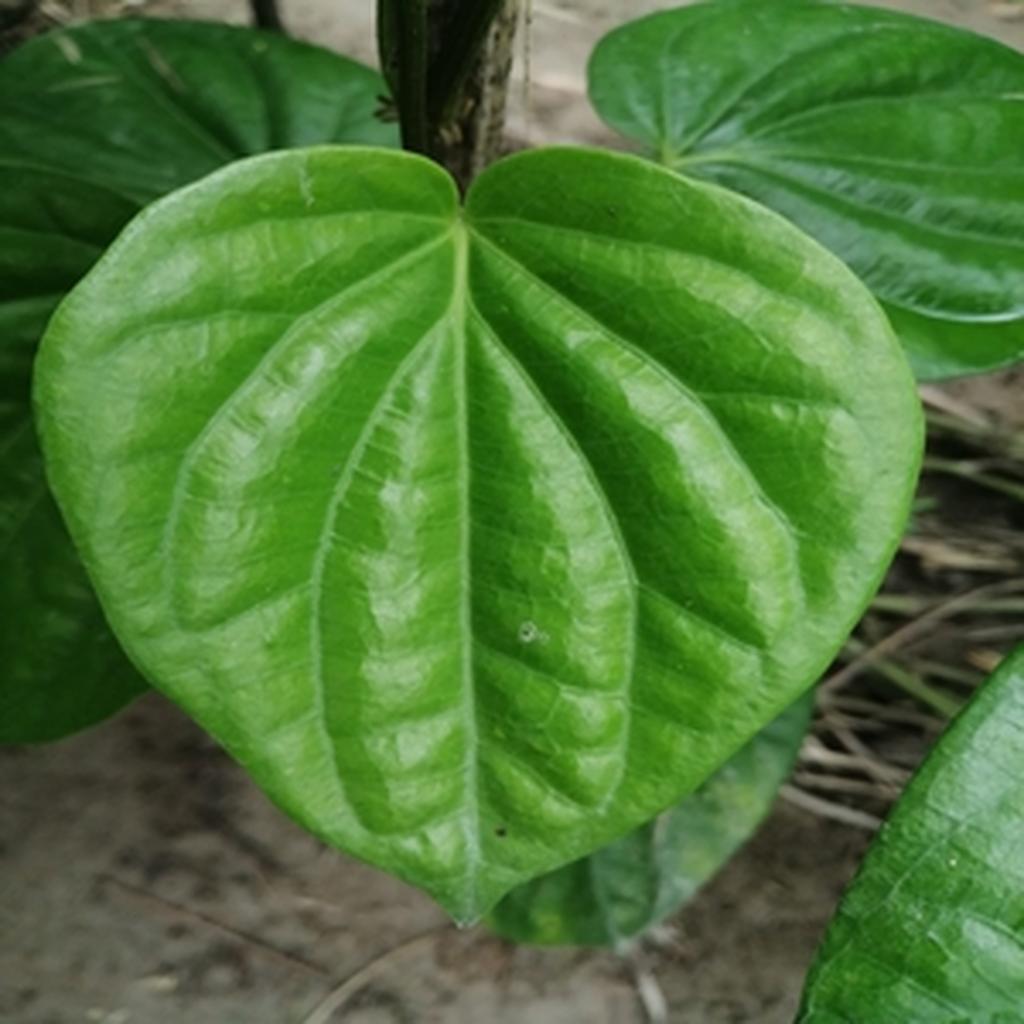
Label: Healthy_Leaf